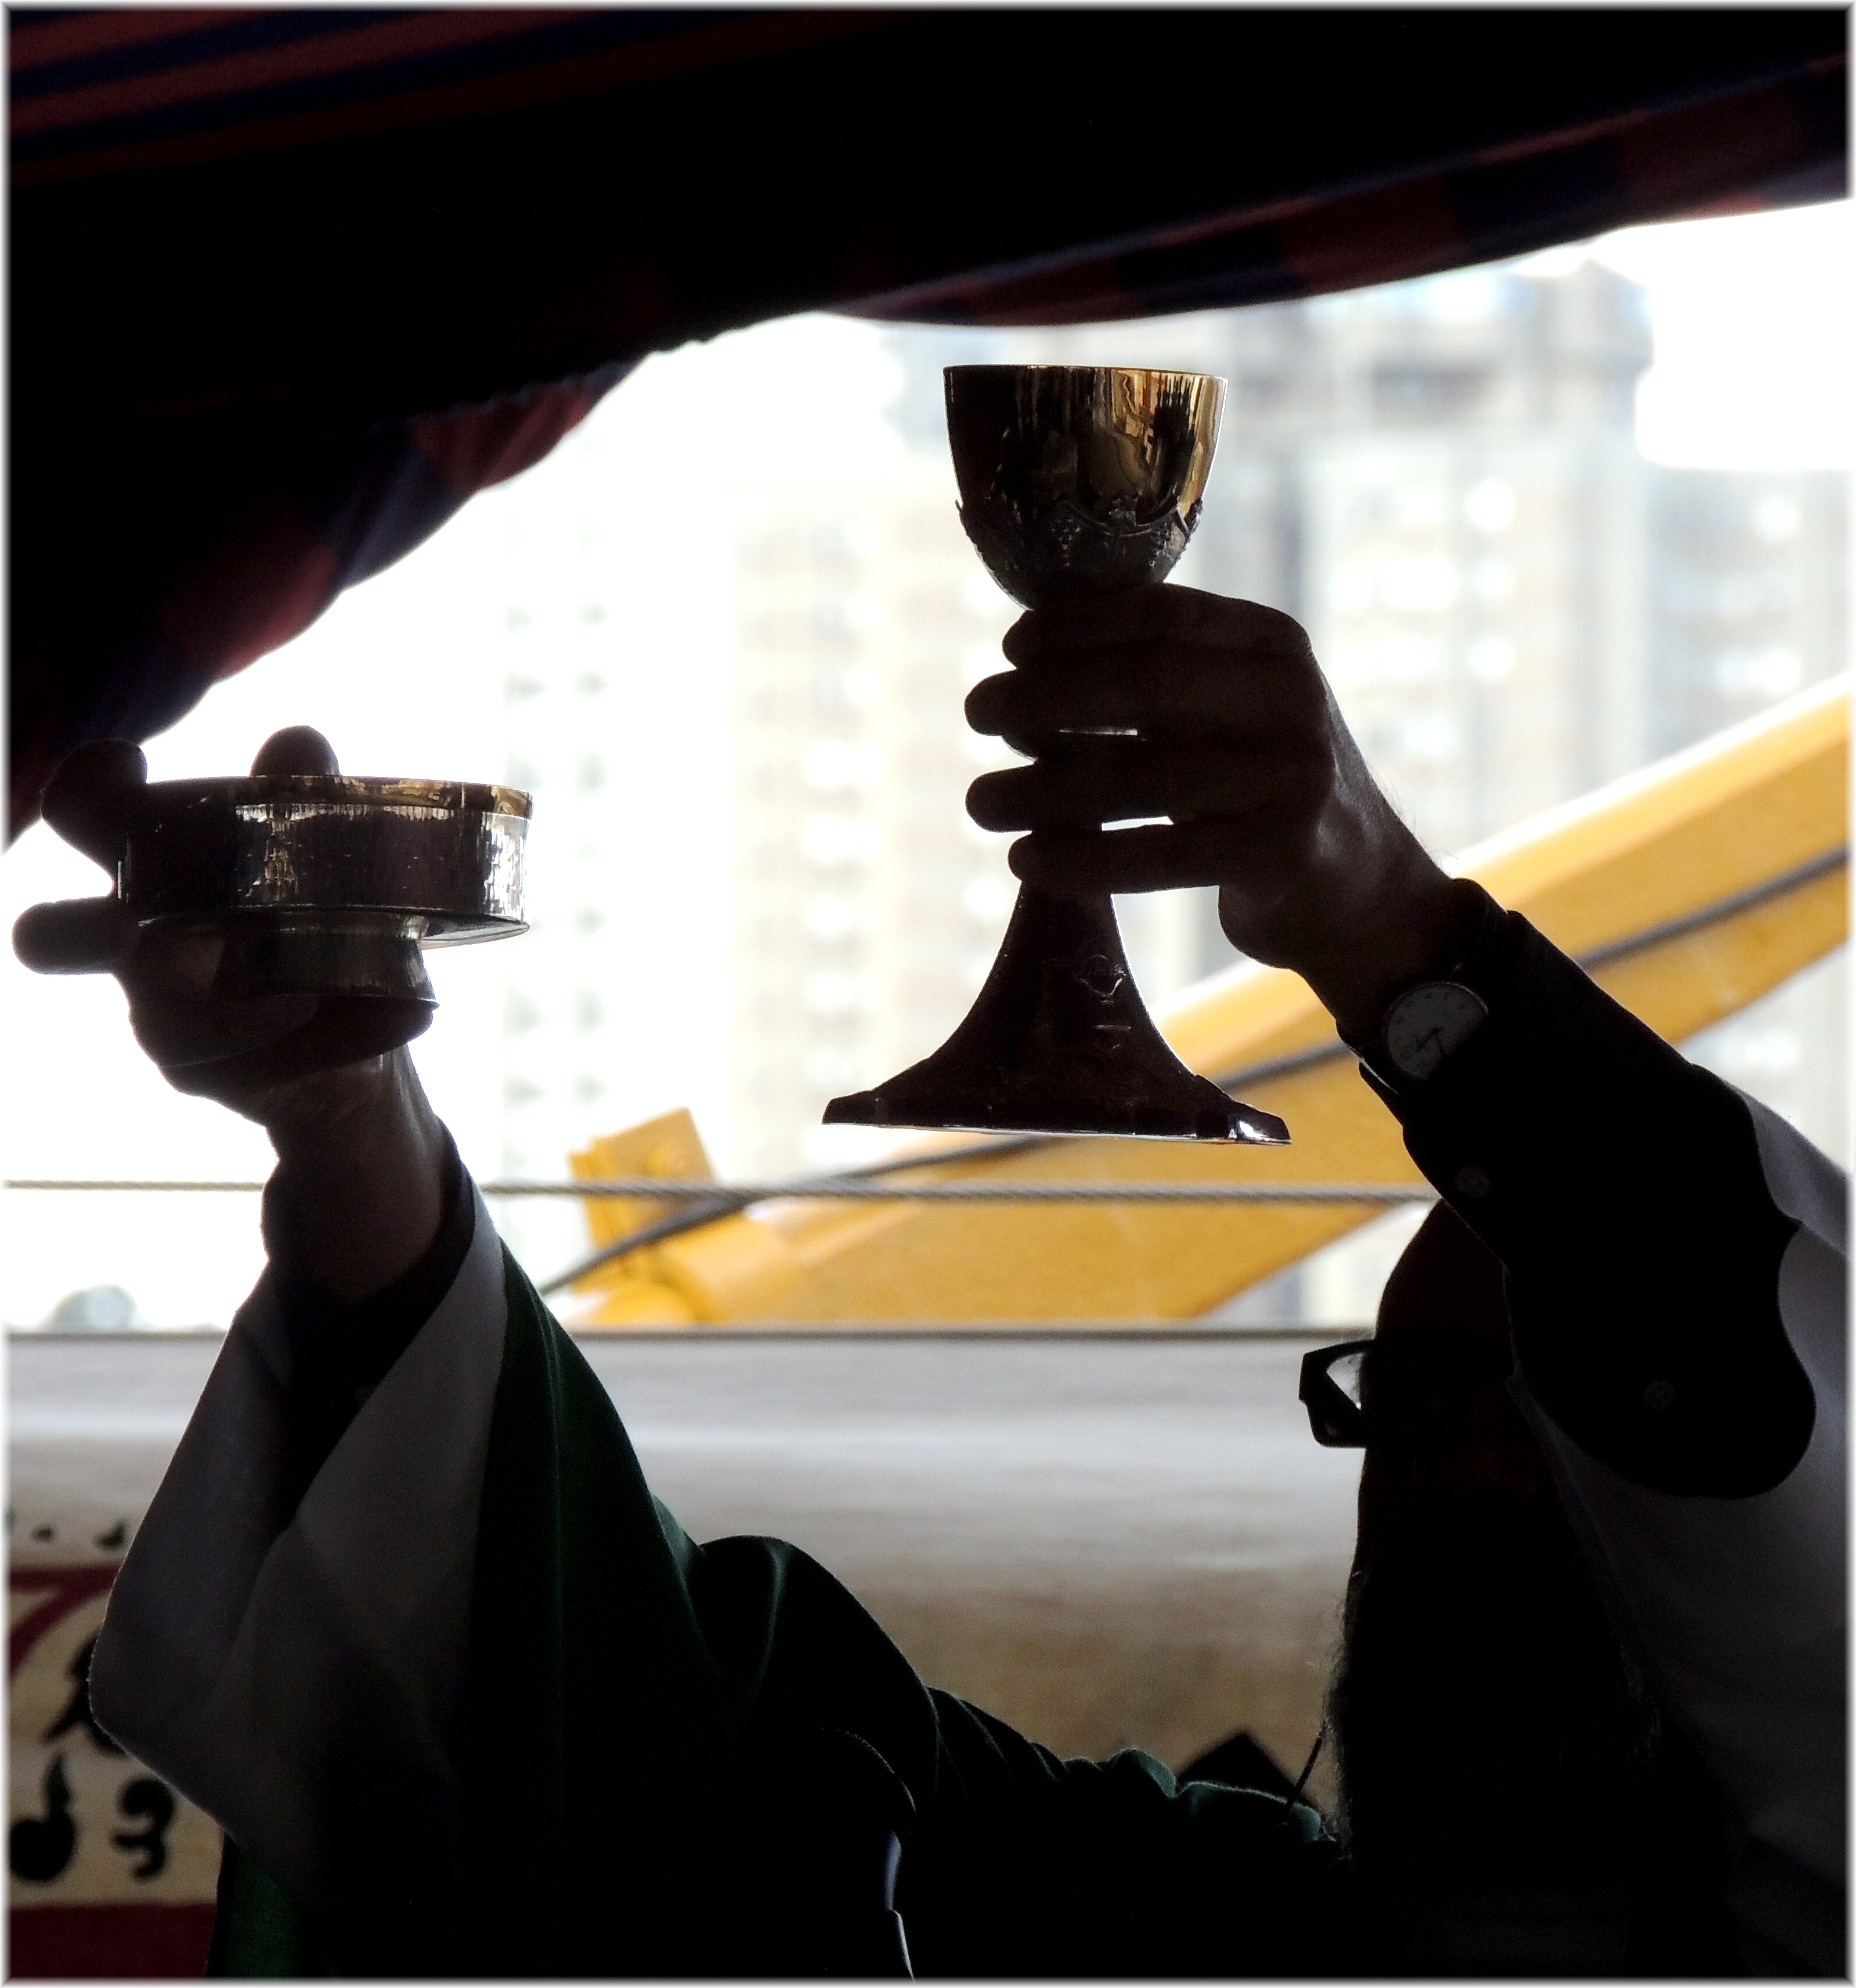
black, screenshot